Symbion

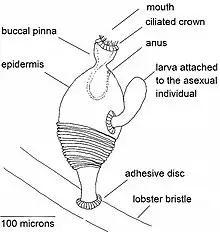
Diagram

"Symbion pandora" has a bilateral, sac-like body with no coelom. There are three basic life stages: